Bisticeratops

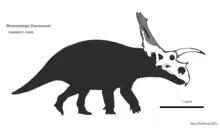
Skeletal diagram

Using the same phylogenetic analyses used to find the position of "Sierraceratops", Dalman "et al". (2022) recovered "Bisticeratops" as a sister taxon to an unnamed ceratopsian from the Almond Formation. The cladogram below displays the results of the phylogenetic analyses by Dalman, Jasinski, & Lucas.